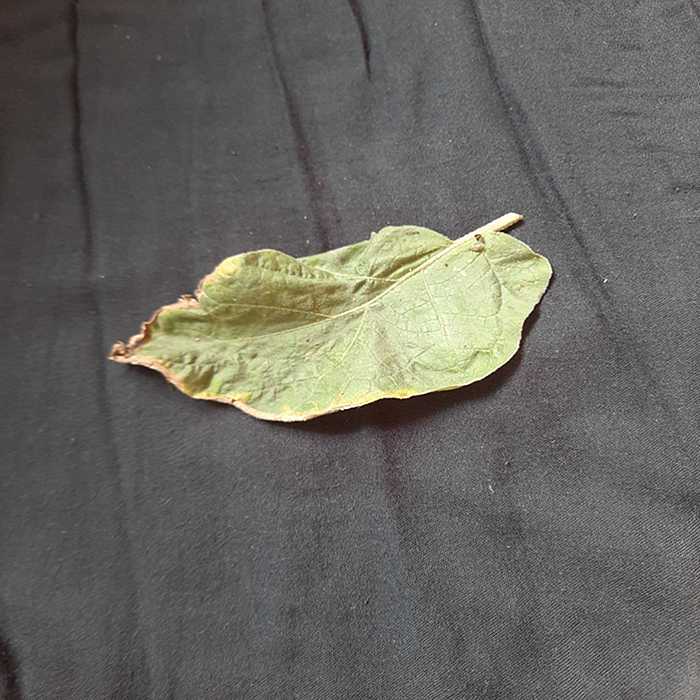
Plant: Eggplant
Label: Eggplant begomovirus